Konami Antiques MSX Collection

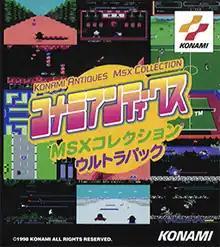
Cover art of "Konami Antiques MSX Collection Ultra Pack".

Konami Antiques MSX Collection is a series of compilations of MSX computer games released by Konami in Japan. The compilation was split between three volumes for the PlayStation between 1997 and 1998, each containing ten games. All thirty games were later compiled onto a single disc for the "Konami Antiques MSX Collection Ultra Pack" on the Sega Saturn in 1998.